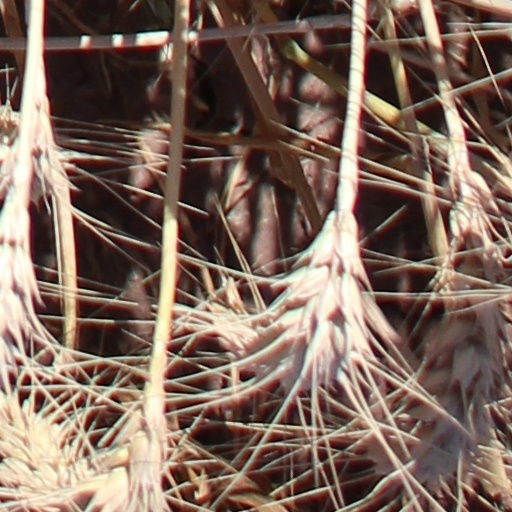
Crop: wheat